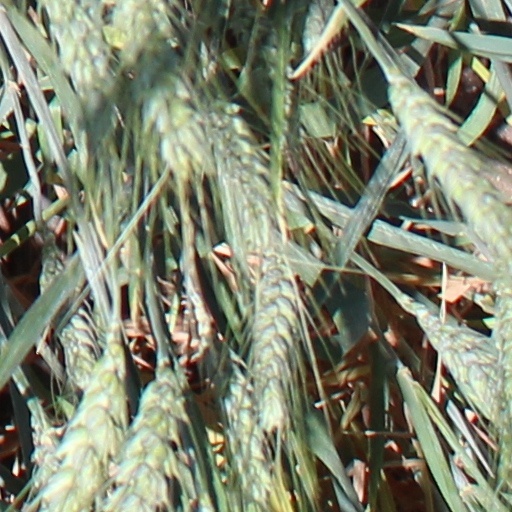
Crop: wheat